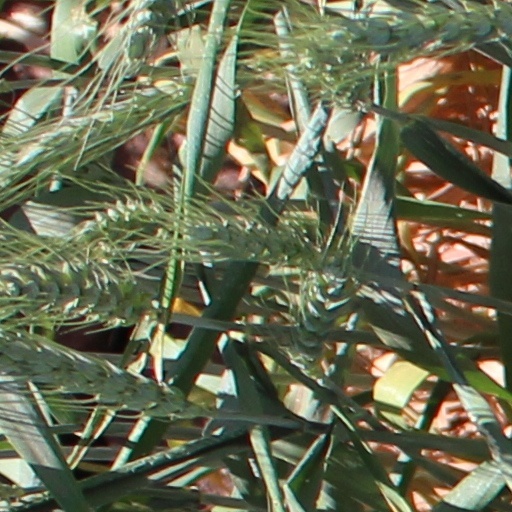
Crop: wheat